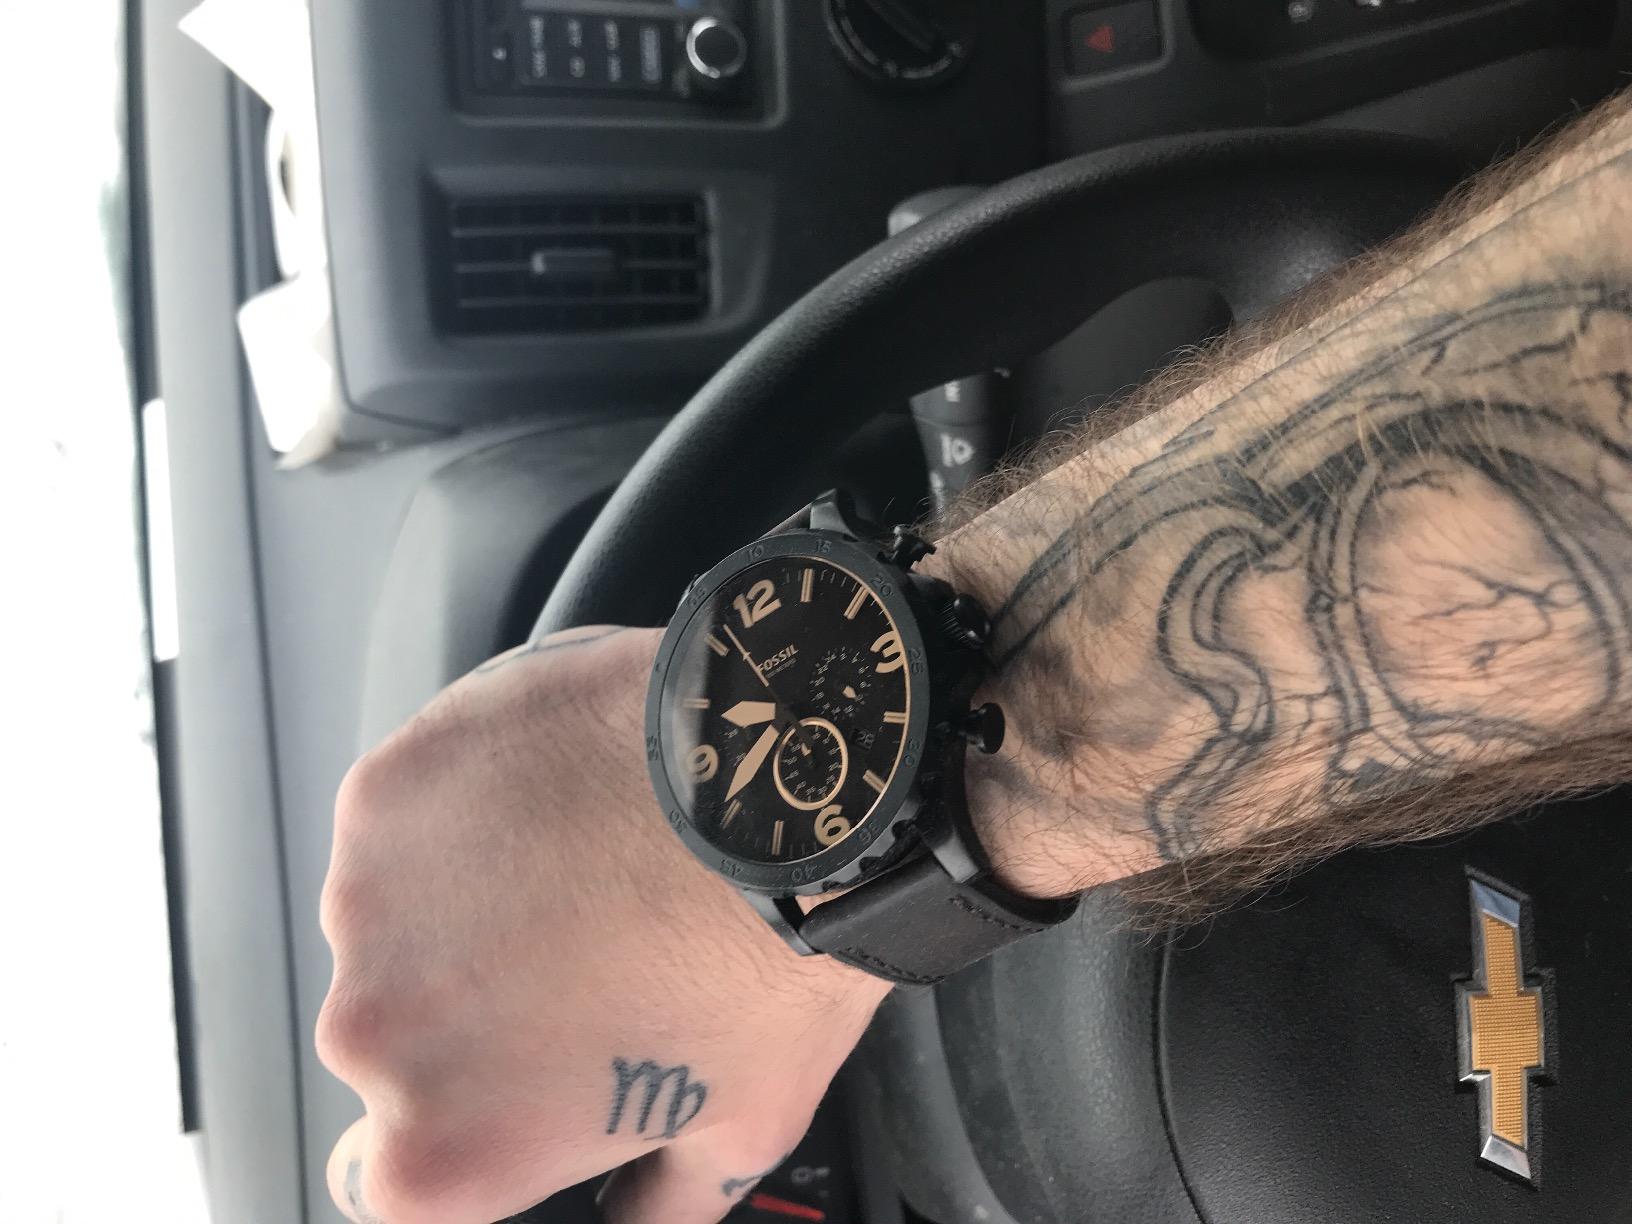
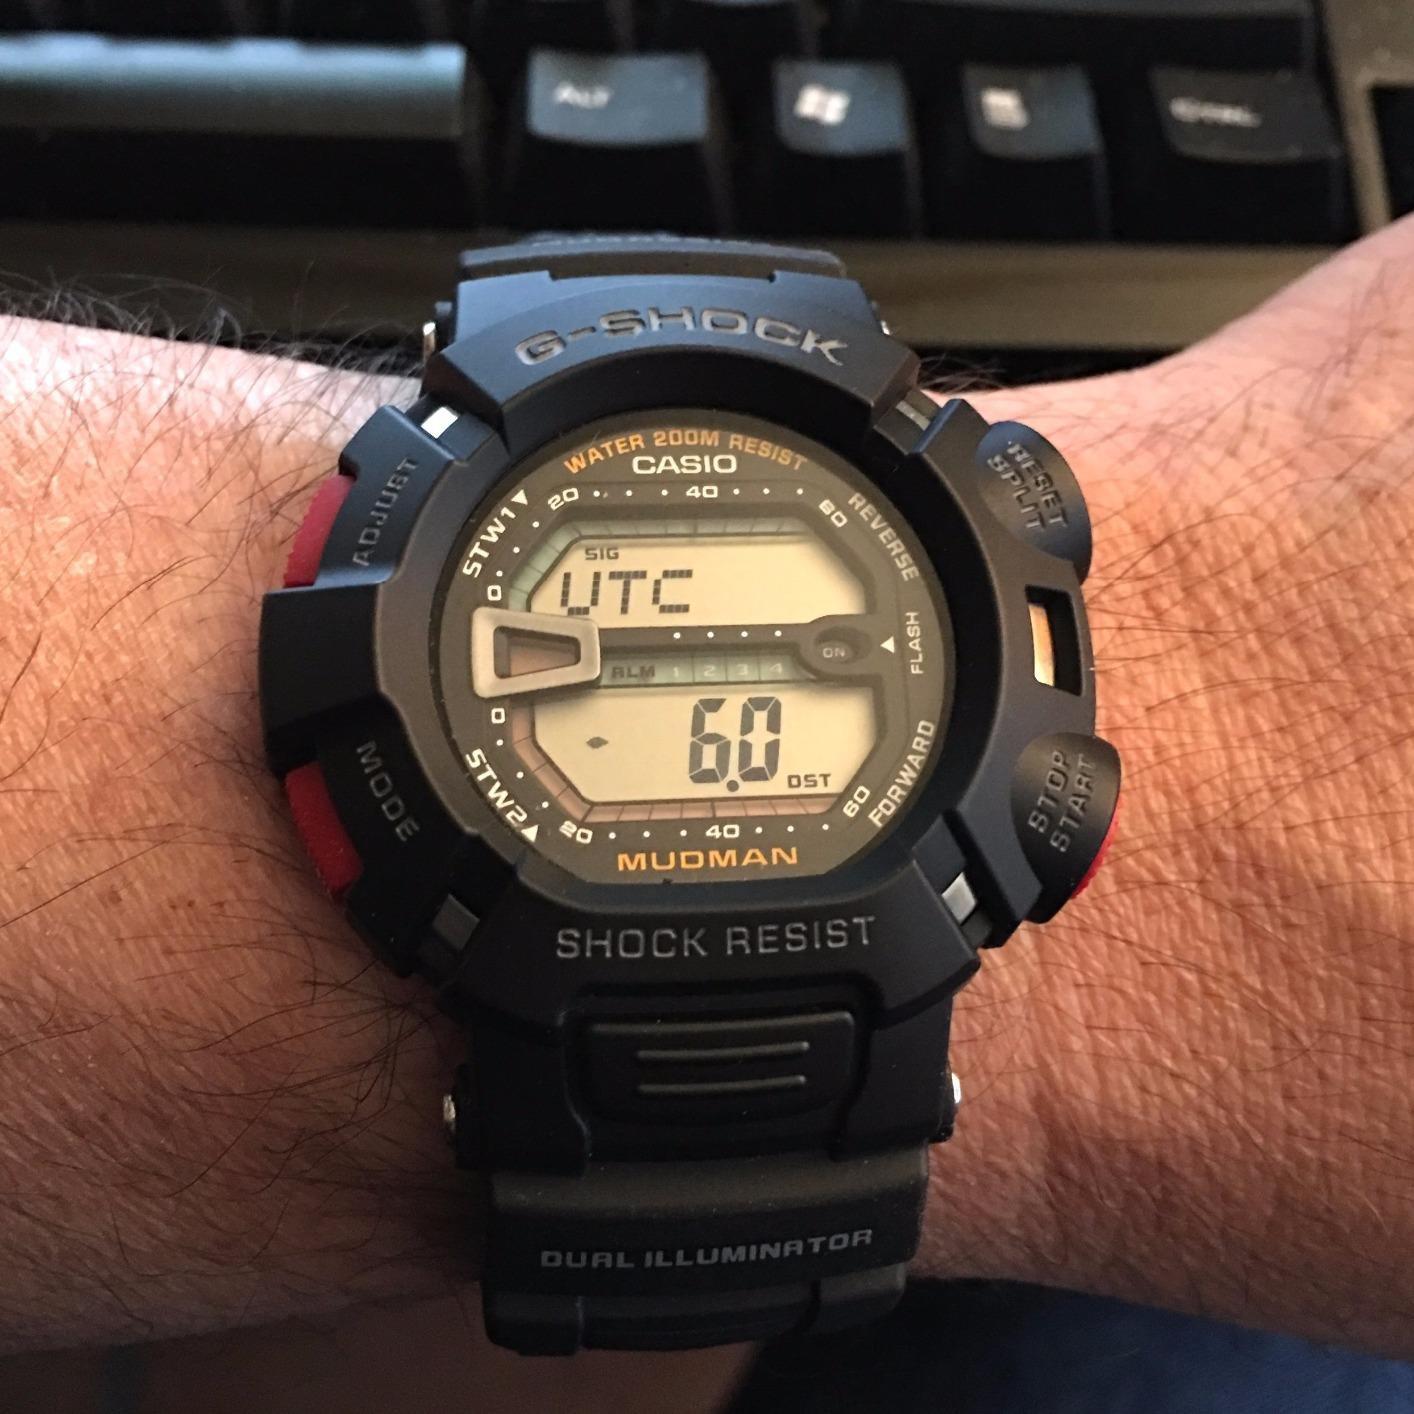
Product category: accessories_watch
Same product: no